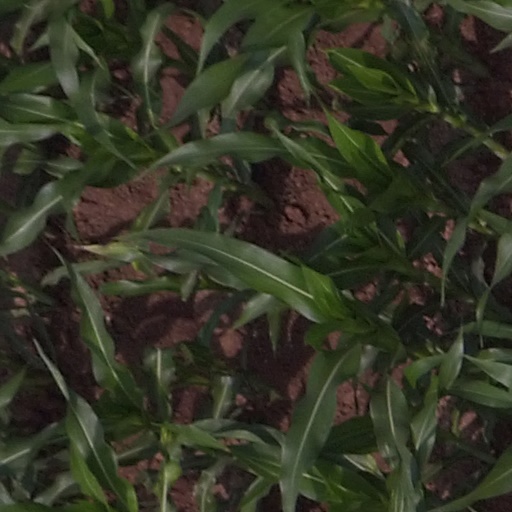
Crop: maize; corn